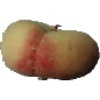
Label: Peach Flat 1